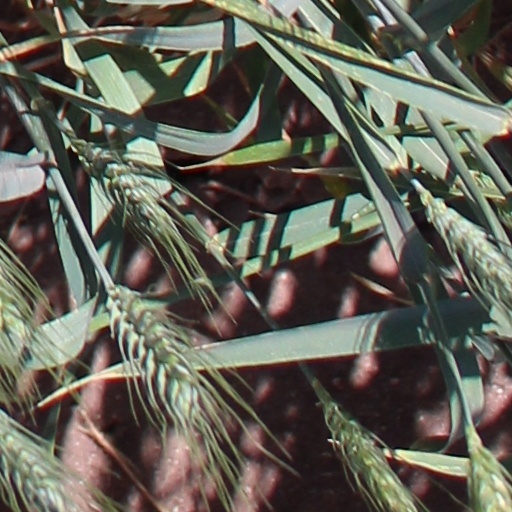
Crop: wheat